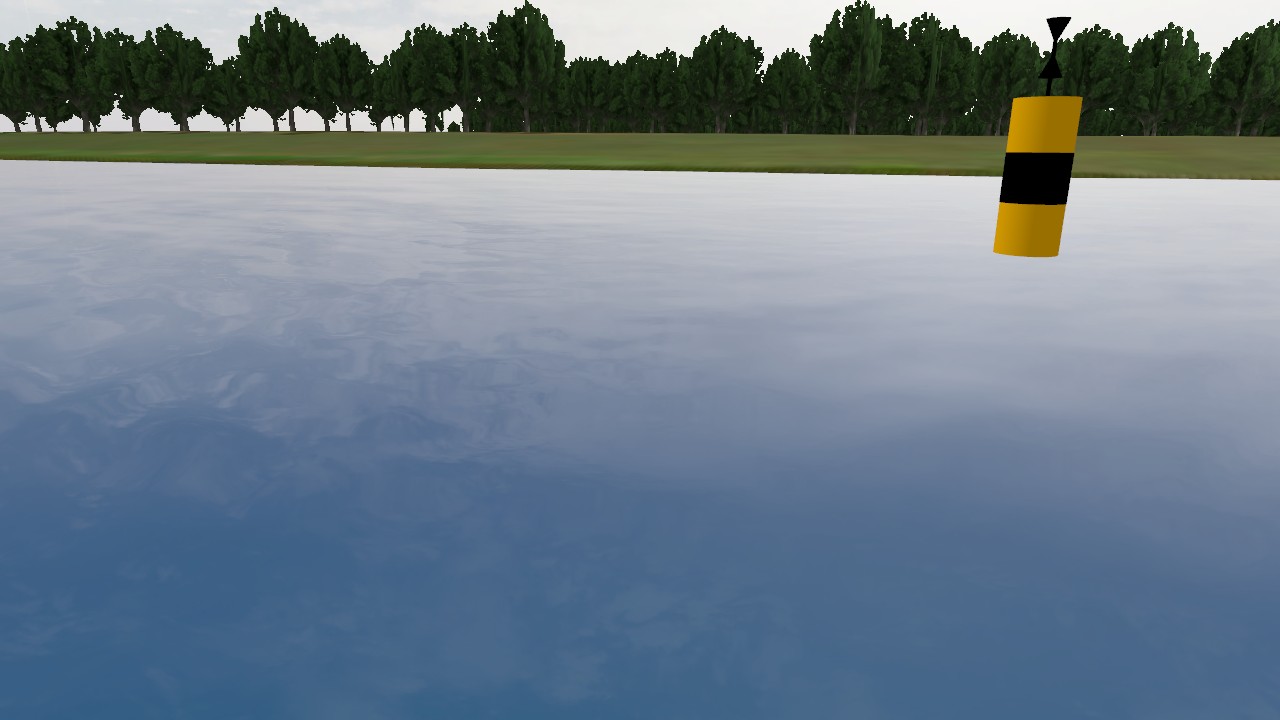
Label: cardinal_west
Descriptions: two cones with peak to peak on the buoy top mark ||| two yellow bands with a black mid band ||| looks like two triangles touching at the tips in 2D image ||| two black cones with peak to peak on the buoy top mark